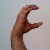
The image shows a hand gesture representing the letter 'C' in Indian Sign Language.